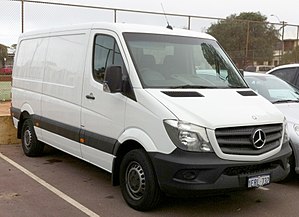
Mercedes-Benz Sprinter
Mercedes-Benz Sprinter er en serie af varebiler fra bilfabrikanten Mercedes-Benz. Modellen afløste Mercedes-Benz T1 i februar 1995. I 2006 kom anden generation af Sprinter, som er næsten identisk med Volkswagen Crafter, på markedet. I Nordamerika sælges Sprinter også som Freightliner og i perioder også som Dodge.